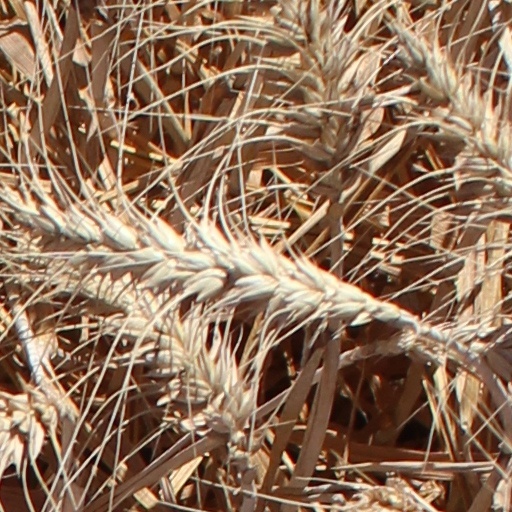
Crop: wheat